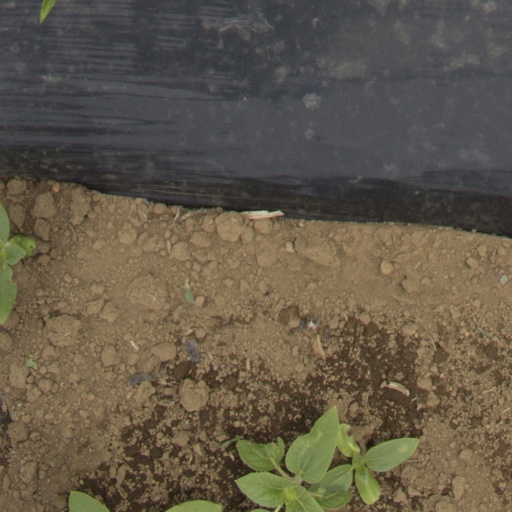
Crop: Jerusalem artichoke